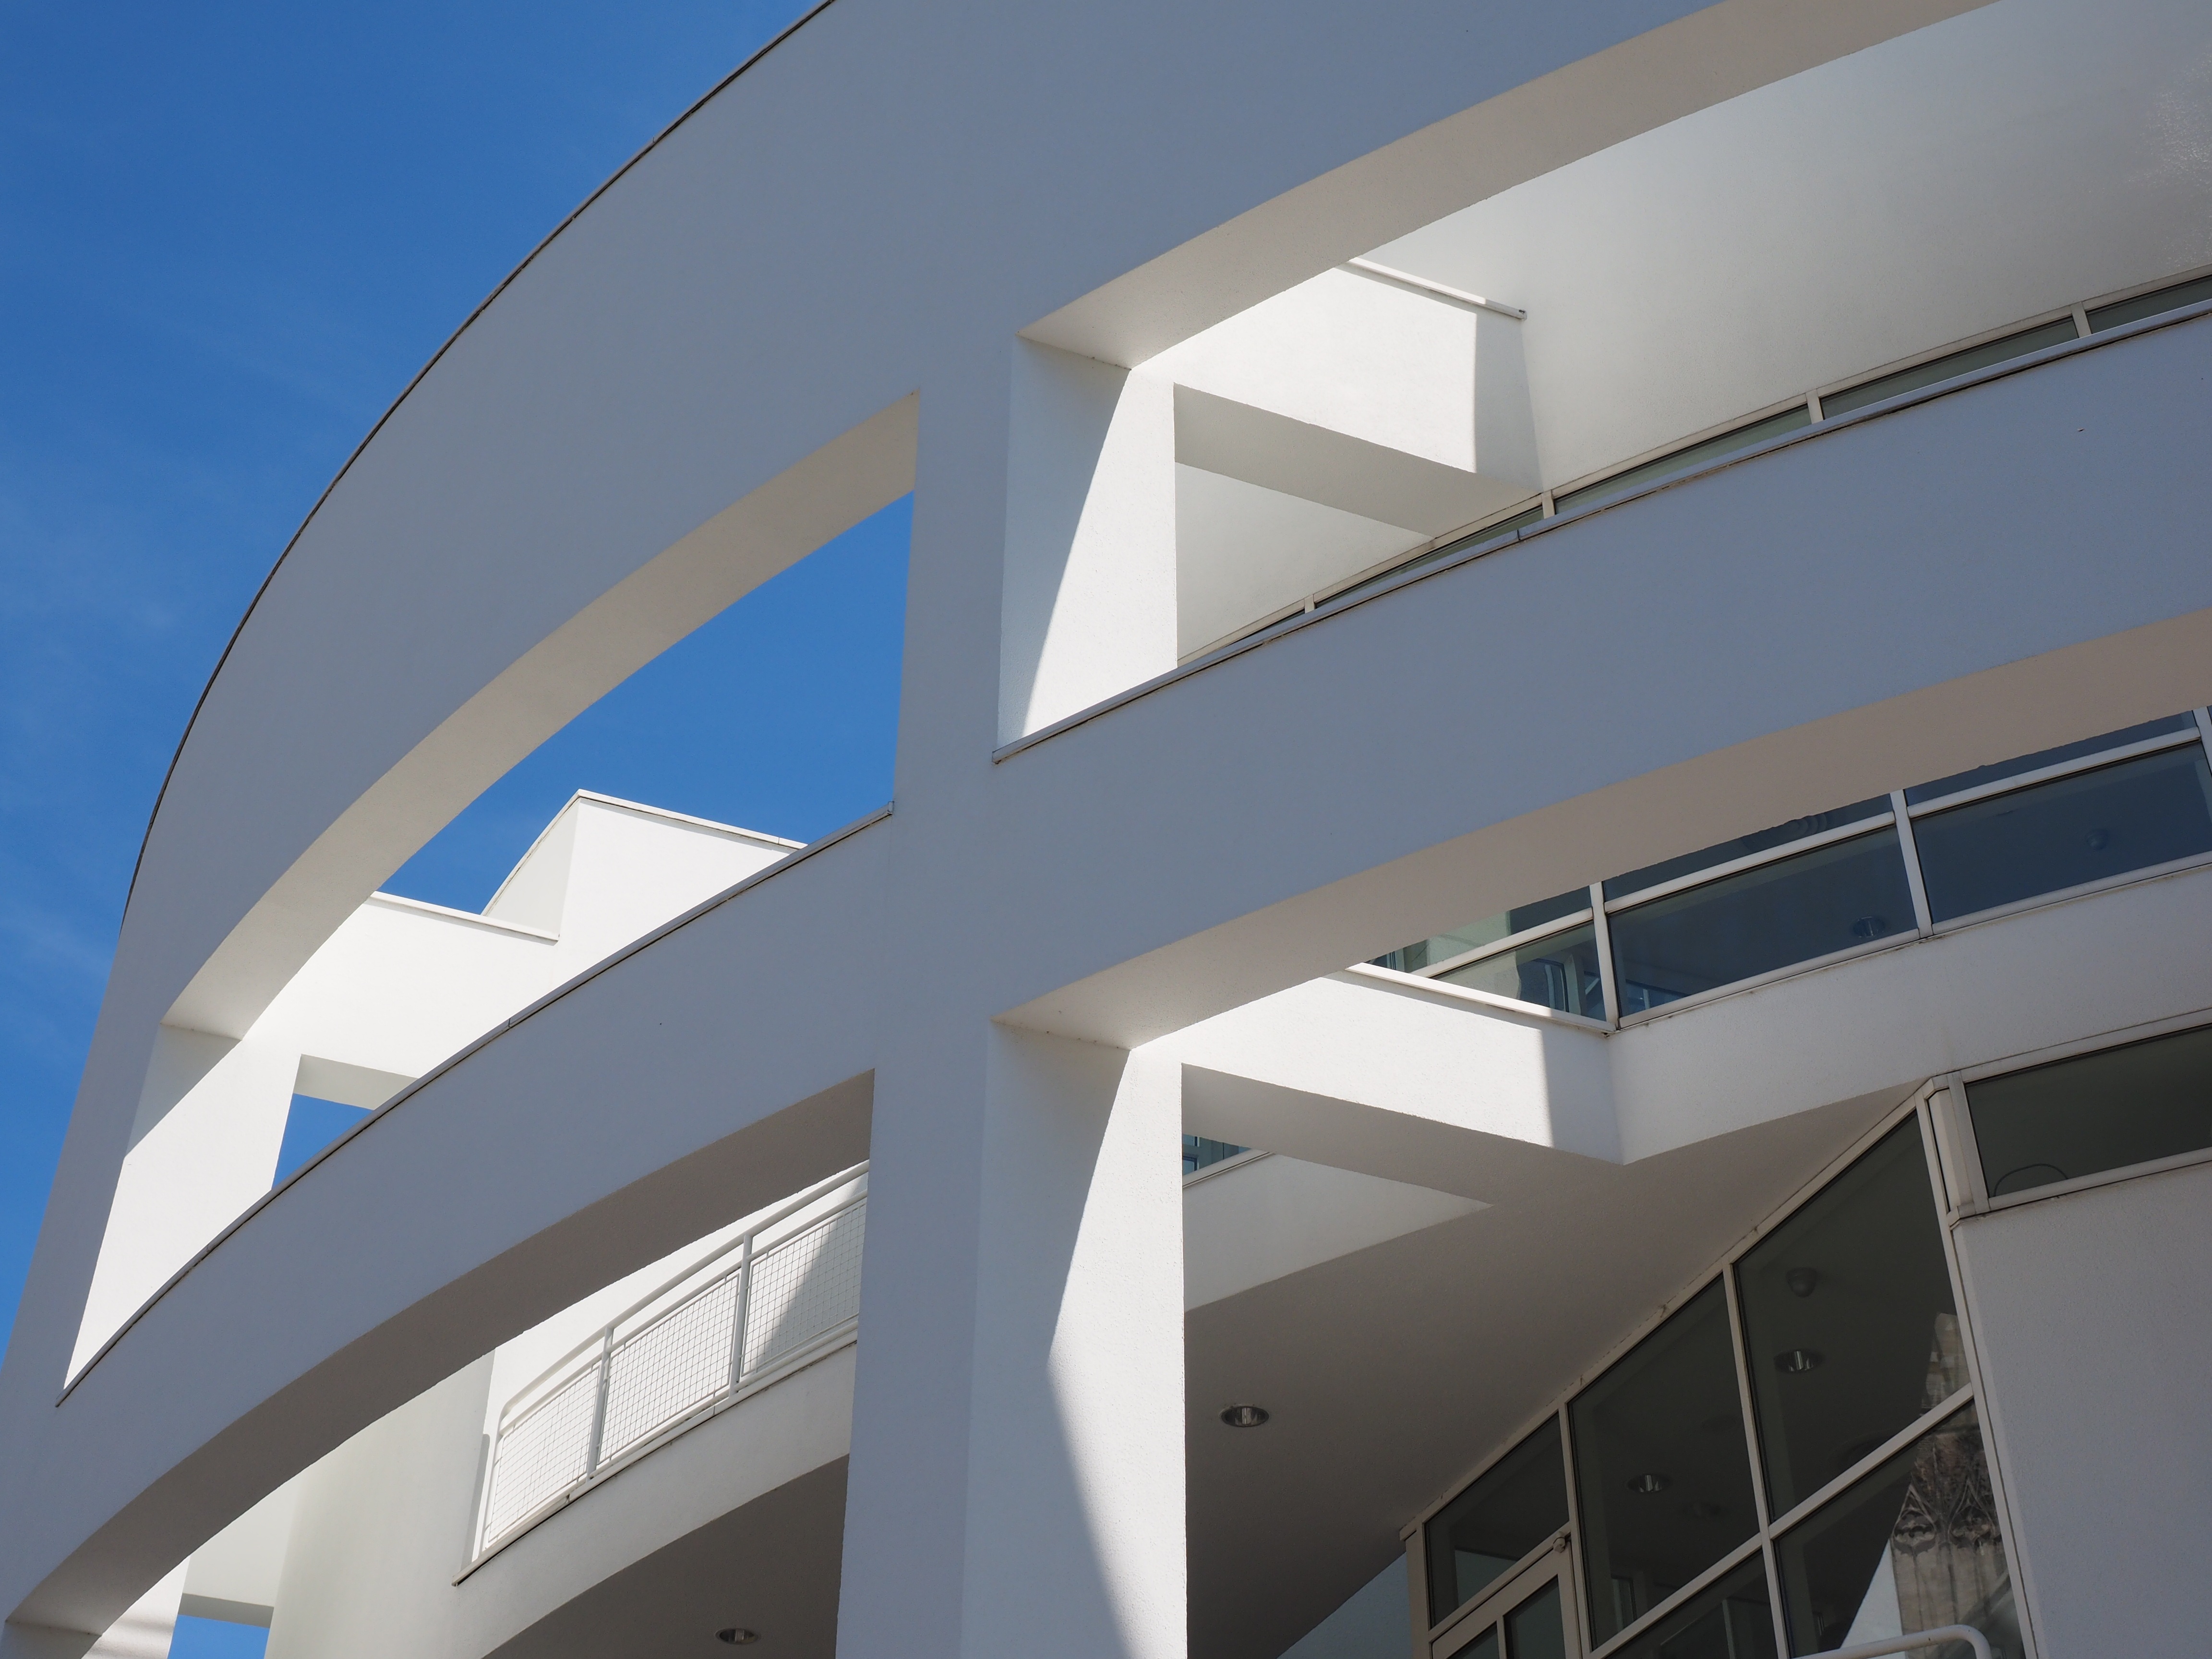
architecture, structure, building, arch, facade, property, professional, handrail, commercial building, headquarters, ulm, daylighting, town home, townhouse ulm, ulm city house